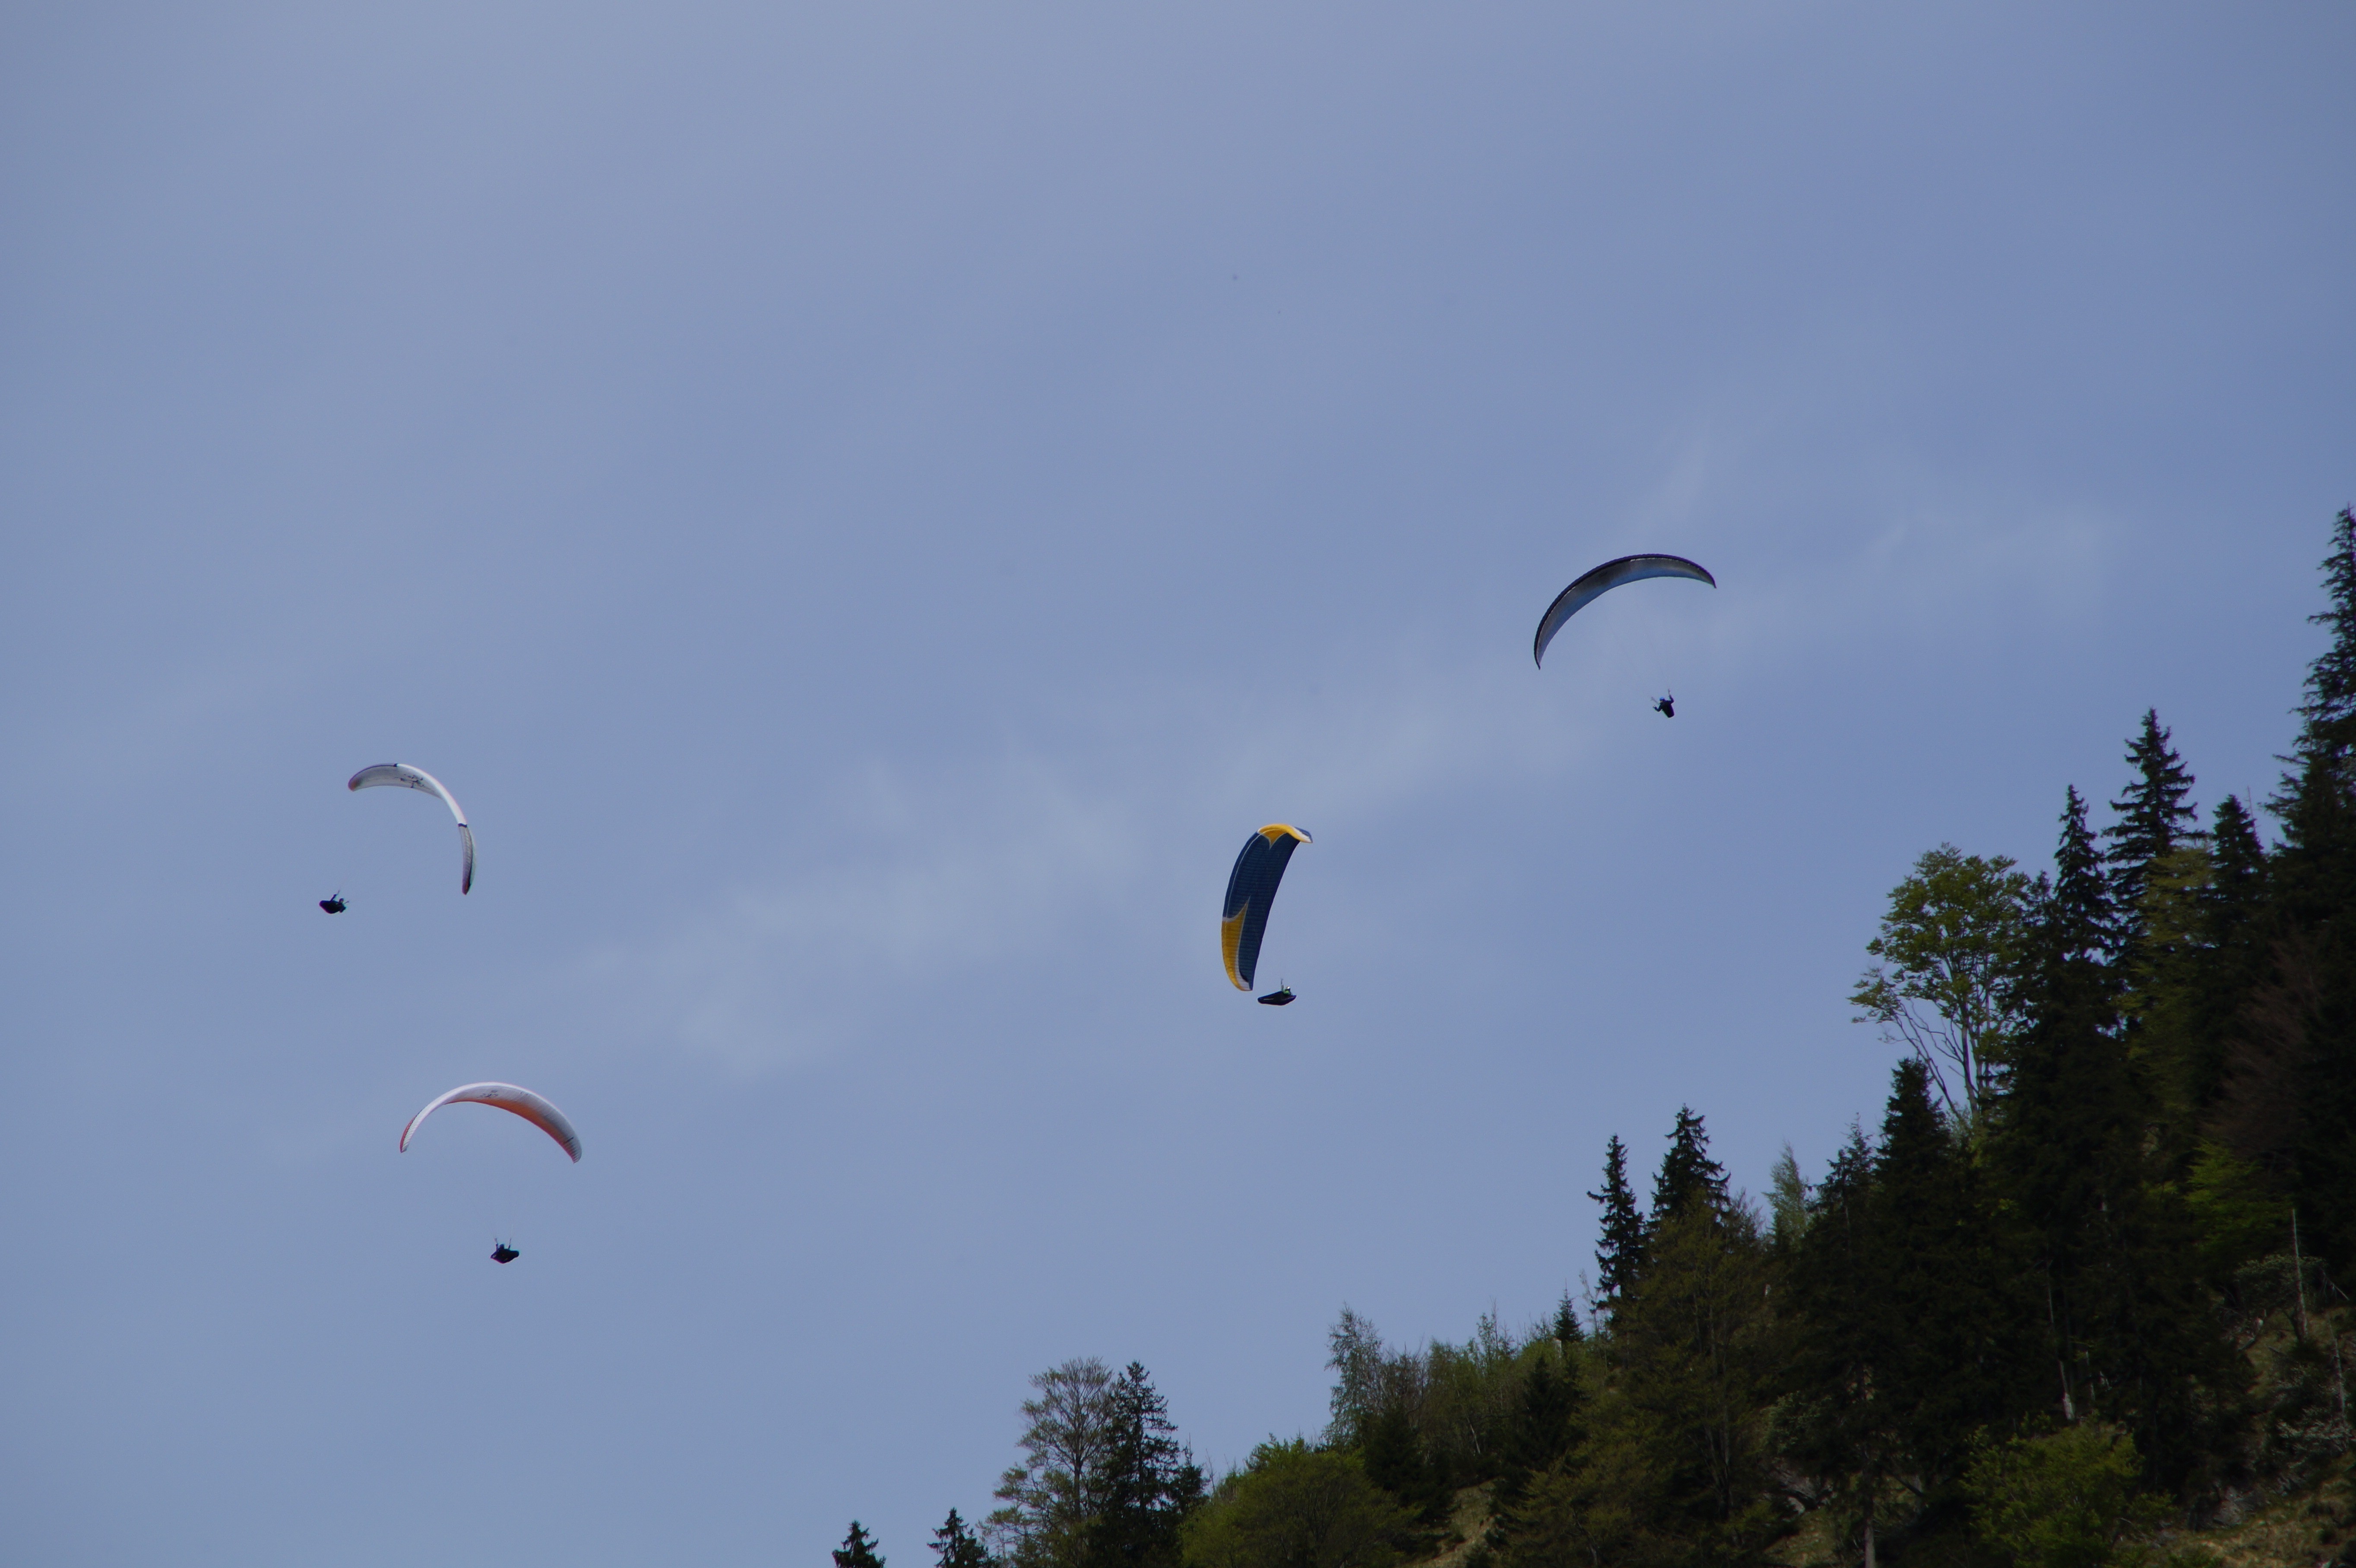
mountain, sky, sport, fly, glide, blue, float, extreme sport, parachute, paragliding, skydiving, competition, sports, championship, hobby, air sports, parachutist, bavarian, sport event, windsports